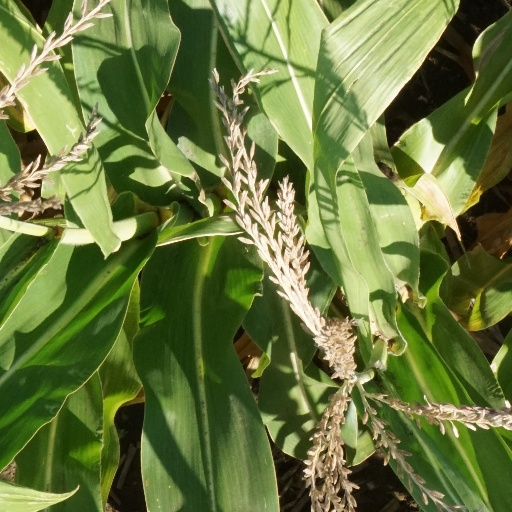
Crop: maize; corn